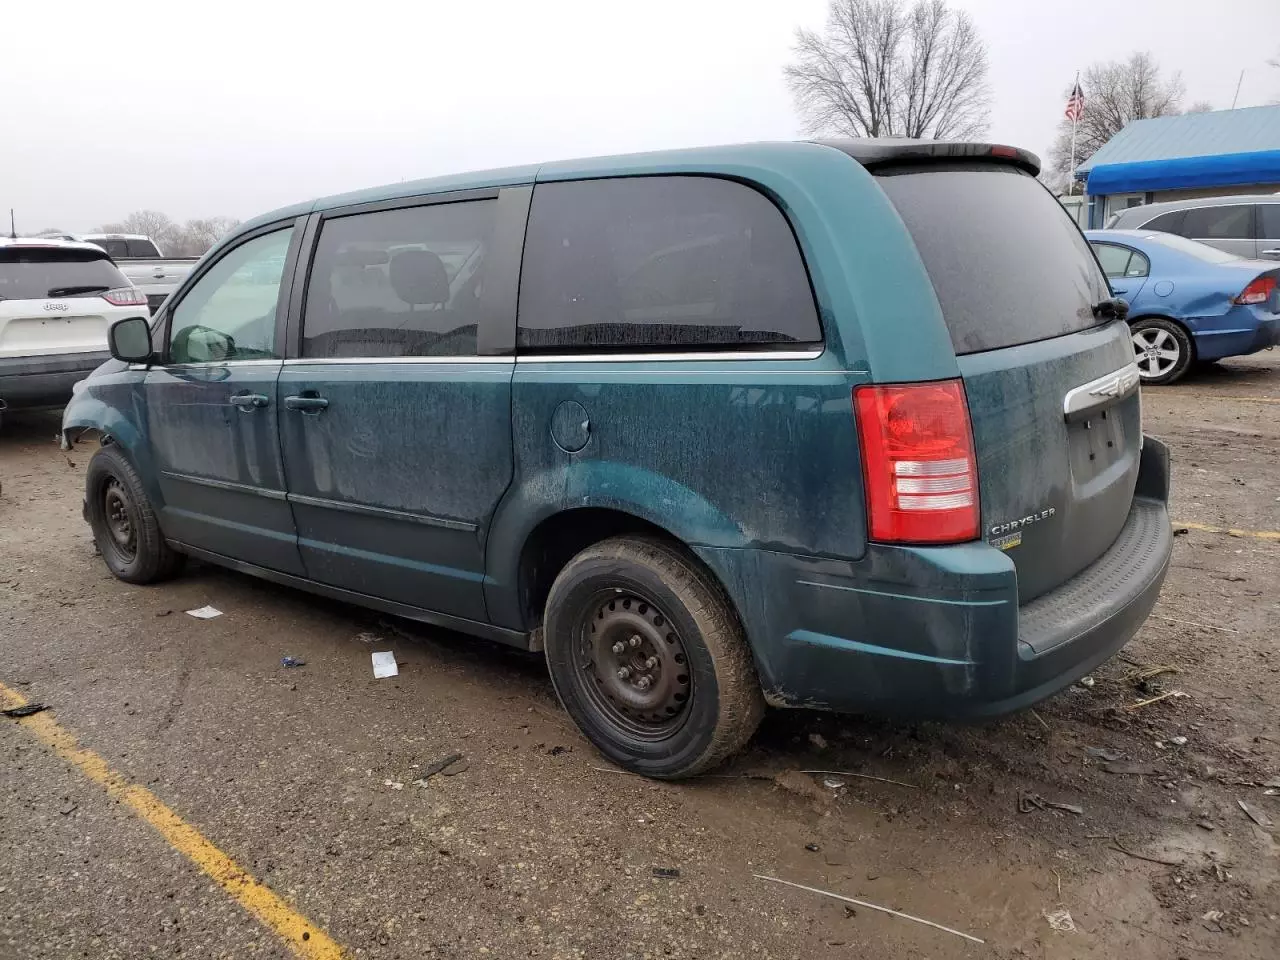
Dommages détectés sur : aile avant gauche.
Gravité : mineur